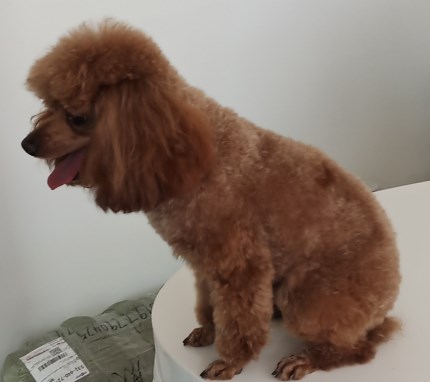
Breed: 7449-n000128-teddy